Mallite

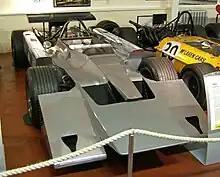
The Mallite-bodied, four-wheel drive, Cosworth Formula One car.

Mallite is a type of laminate composite material, formerly manufactured by the "William Mallinson & Sons" company. The material is formed of a core sheet of end grain balsa wood, faced by duralumin sheets. This construction endows the finished material with greater strength and rigidity than a light alloy sheet of equal mass. The material was originally developed in the late 1950s for use in the aerospace industry, primarily for use in flooring and internal partitioning in jet airliner construction. However, it found fame as one of the first engineered composite materials to be employed in the motorsport industry. Robin Herd, formerly a designer on the Concorde project, used his aerospace knowledge to design the first McLaren single-seater racing cars. The M2A prototype used Mallite extensively, throughout its construction. The final production model, the Formula One McLaren M2B of 1966, only used Mallite for its internal skins and lower bodywork; a lack of understanding of the material's properties had led the team to design the car with conventional curved bodywork, creating problems during the fabrication process as the inherently inflexible material would not readily conform to complex, compound curvatures. With greater understanding of Mallite's properties Herd later used the material to construct the unraced Cosworth four-wheel drive Formula One car of 1969, noted for its slab-sided, angular looks.